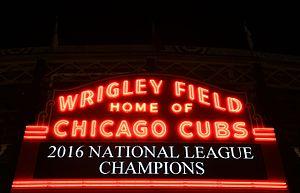
La Série de championnat de la Ligue nationale de baseball 2016 est la 47ᵉ série finale de la Ligue nationale de baseball, dont l'issue détermine le représentant de cette ligue à la Série mondiale 2016, la grande finale des Ligues majeures de baseball.